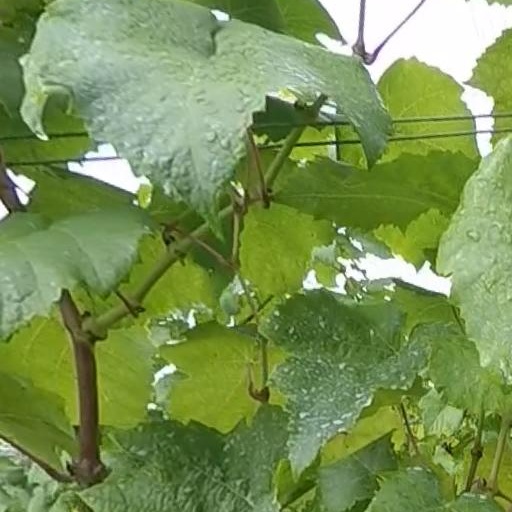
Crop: grape